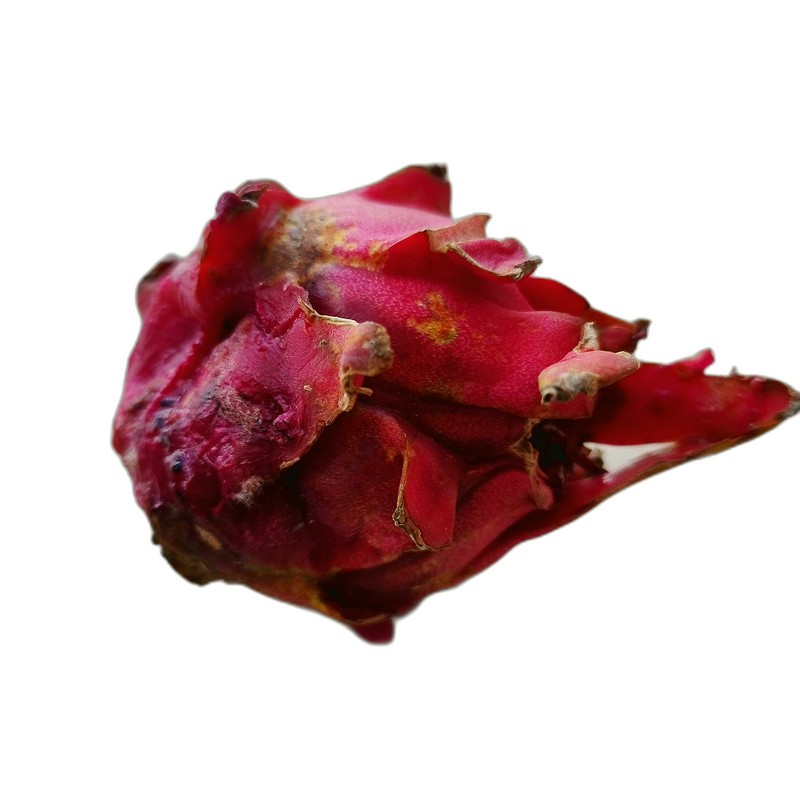
Label: Defect Dragon Fruit